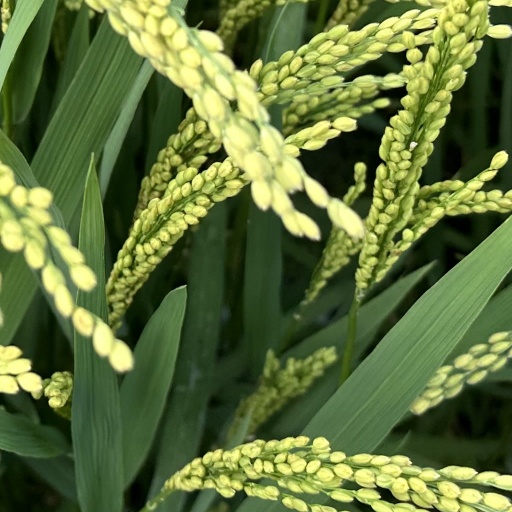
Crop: rice